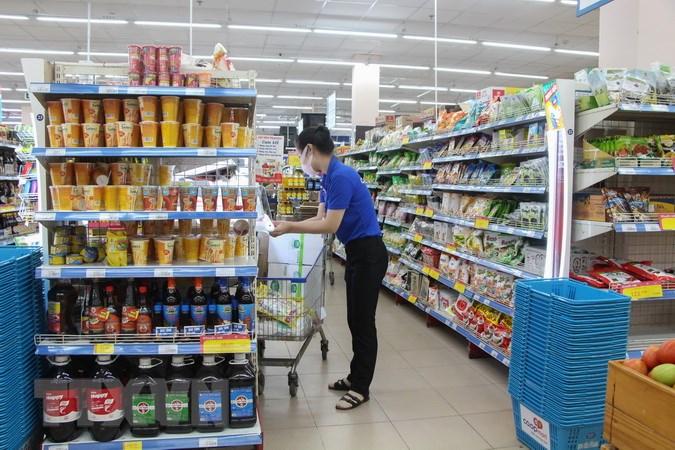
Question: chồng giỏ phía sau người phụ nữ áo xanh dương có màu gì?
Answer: chồng giỏ phía sau người phụ nữ áo xanh dương có màu xanh dương